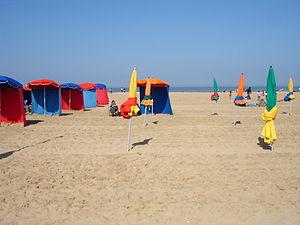
France, Calvados (14) , Deauville, plage